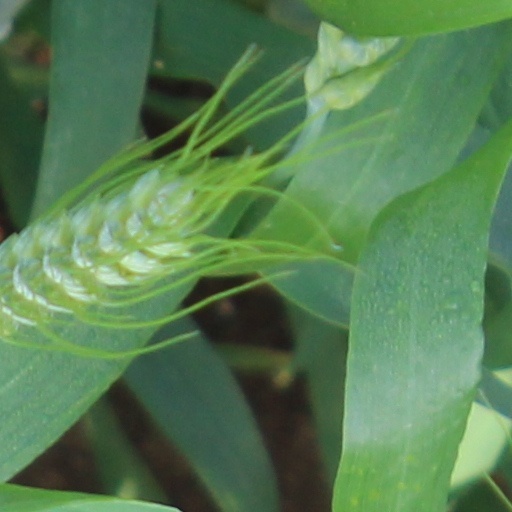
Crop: wheat